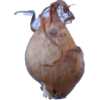
Label: onion